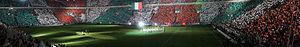
Le Juventus Stadium, également connu sous le nom commercial de Allianz Stadium, est un stade de football situé dans la ville italienne de Turin, dans le Piémont, qui accueille les matchs à domicile de la Juventus Football Club.
La Juventus Football Club ou JFC, désignée aussi Juventus Turin ou plus familièrement appelée la Juve, mais également surnommée la Vecchia Signora ou bien encore les Bianconeri en italien, est un club de football professionnel italien basé dans la ville de Turin, dans la région du Piémont, dans le nord de l'Italie.
La rivalité entre la Juventus et l'Inter, également connue sous le nom de Derby d'Italia, se réfère à l'antagonisme entre deux clubs de football des villes de Turin, la Juventus FC fondée en 1897, et de Milan, le FC Internazionale Milano, fondée en 1908.